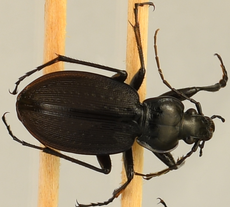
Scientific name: Carabus goryi
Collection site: Harvard Forest Site (HARV), plot HARV_010